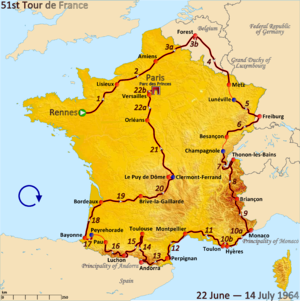
Le 51ᵉ Tour de France se tient du 22 juin au 14 juillet 1964 sur 22 étapes pour 4 504 km. Ce tour est considéré par certains comme le plus dramatique de l'histoire.